George Vance Allen

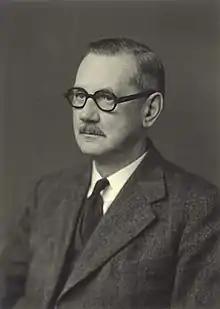
Bromide print commissioned by the National Portrait Gallery, 1954

Sir George Vance Allen (16 April 1894 – 2 October 1970) was an Anglo-Irish British medical doctor, bacteriologist and academic administrator who served as the first Vice-Chancellor of the University of Malaya.